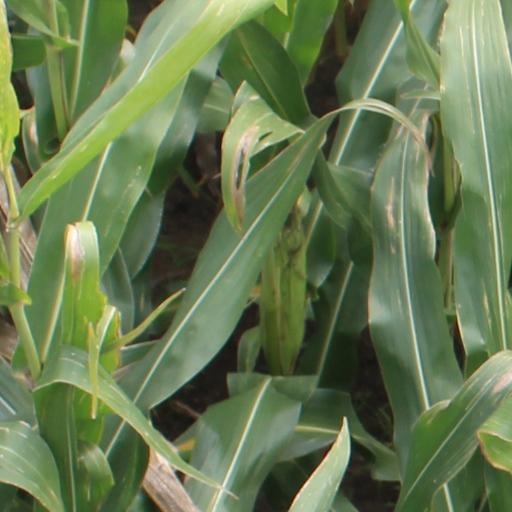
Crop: maize; corn